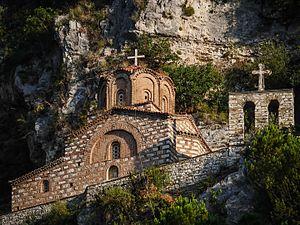
L'Albanie, petit pays de 3 000 000 d'Albanais, longtemps isolé, a abandonné tout pratique religieuse de 1967 à 1990, par athéisme d'État.